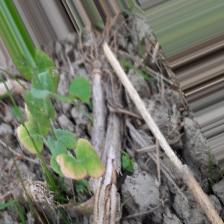
Label: Powdery Mildew